Gaza Strip

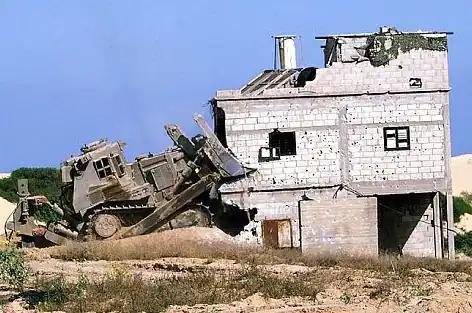
An IDF Caterpillar D9 armored bulldozer demolishing a house in the Gaza Strip during the Second Intifada

The First Intifada was a sustained series of protests and violent riots carried out by Palestinians in the Israeli-occupied Palestinian territories and Israel. It was motivated by collective Palestinian frustration over Israel's military occupation of the West Bank and the Gaza Strip, as it approached a twenty-year mark, having begun after Israel's victory in the 1967 Arab–Israeli War. The uprising lasted from December 1987 until the Madrid Conference of 1991, though some date its conclusion to 1993, with the signing of the Oslo Accords.